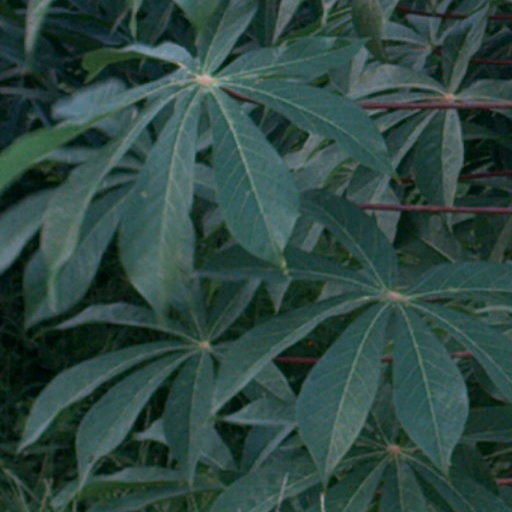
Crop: cassava